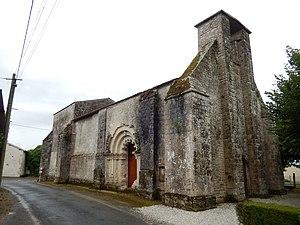
L'église Saint-Martin d'Aujac, en Charente-Maritime.
L'église Saint-Martin est une église catholique située à Aujac, en France.
Aujac est une commune du Sud-Ouest de la France située dans le département de la Charente-Maritime.